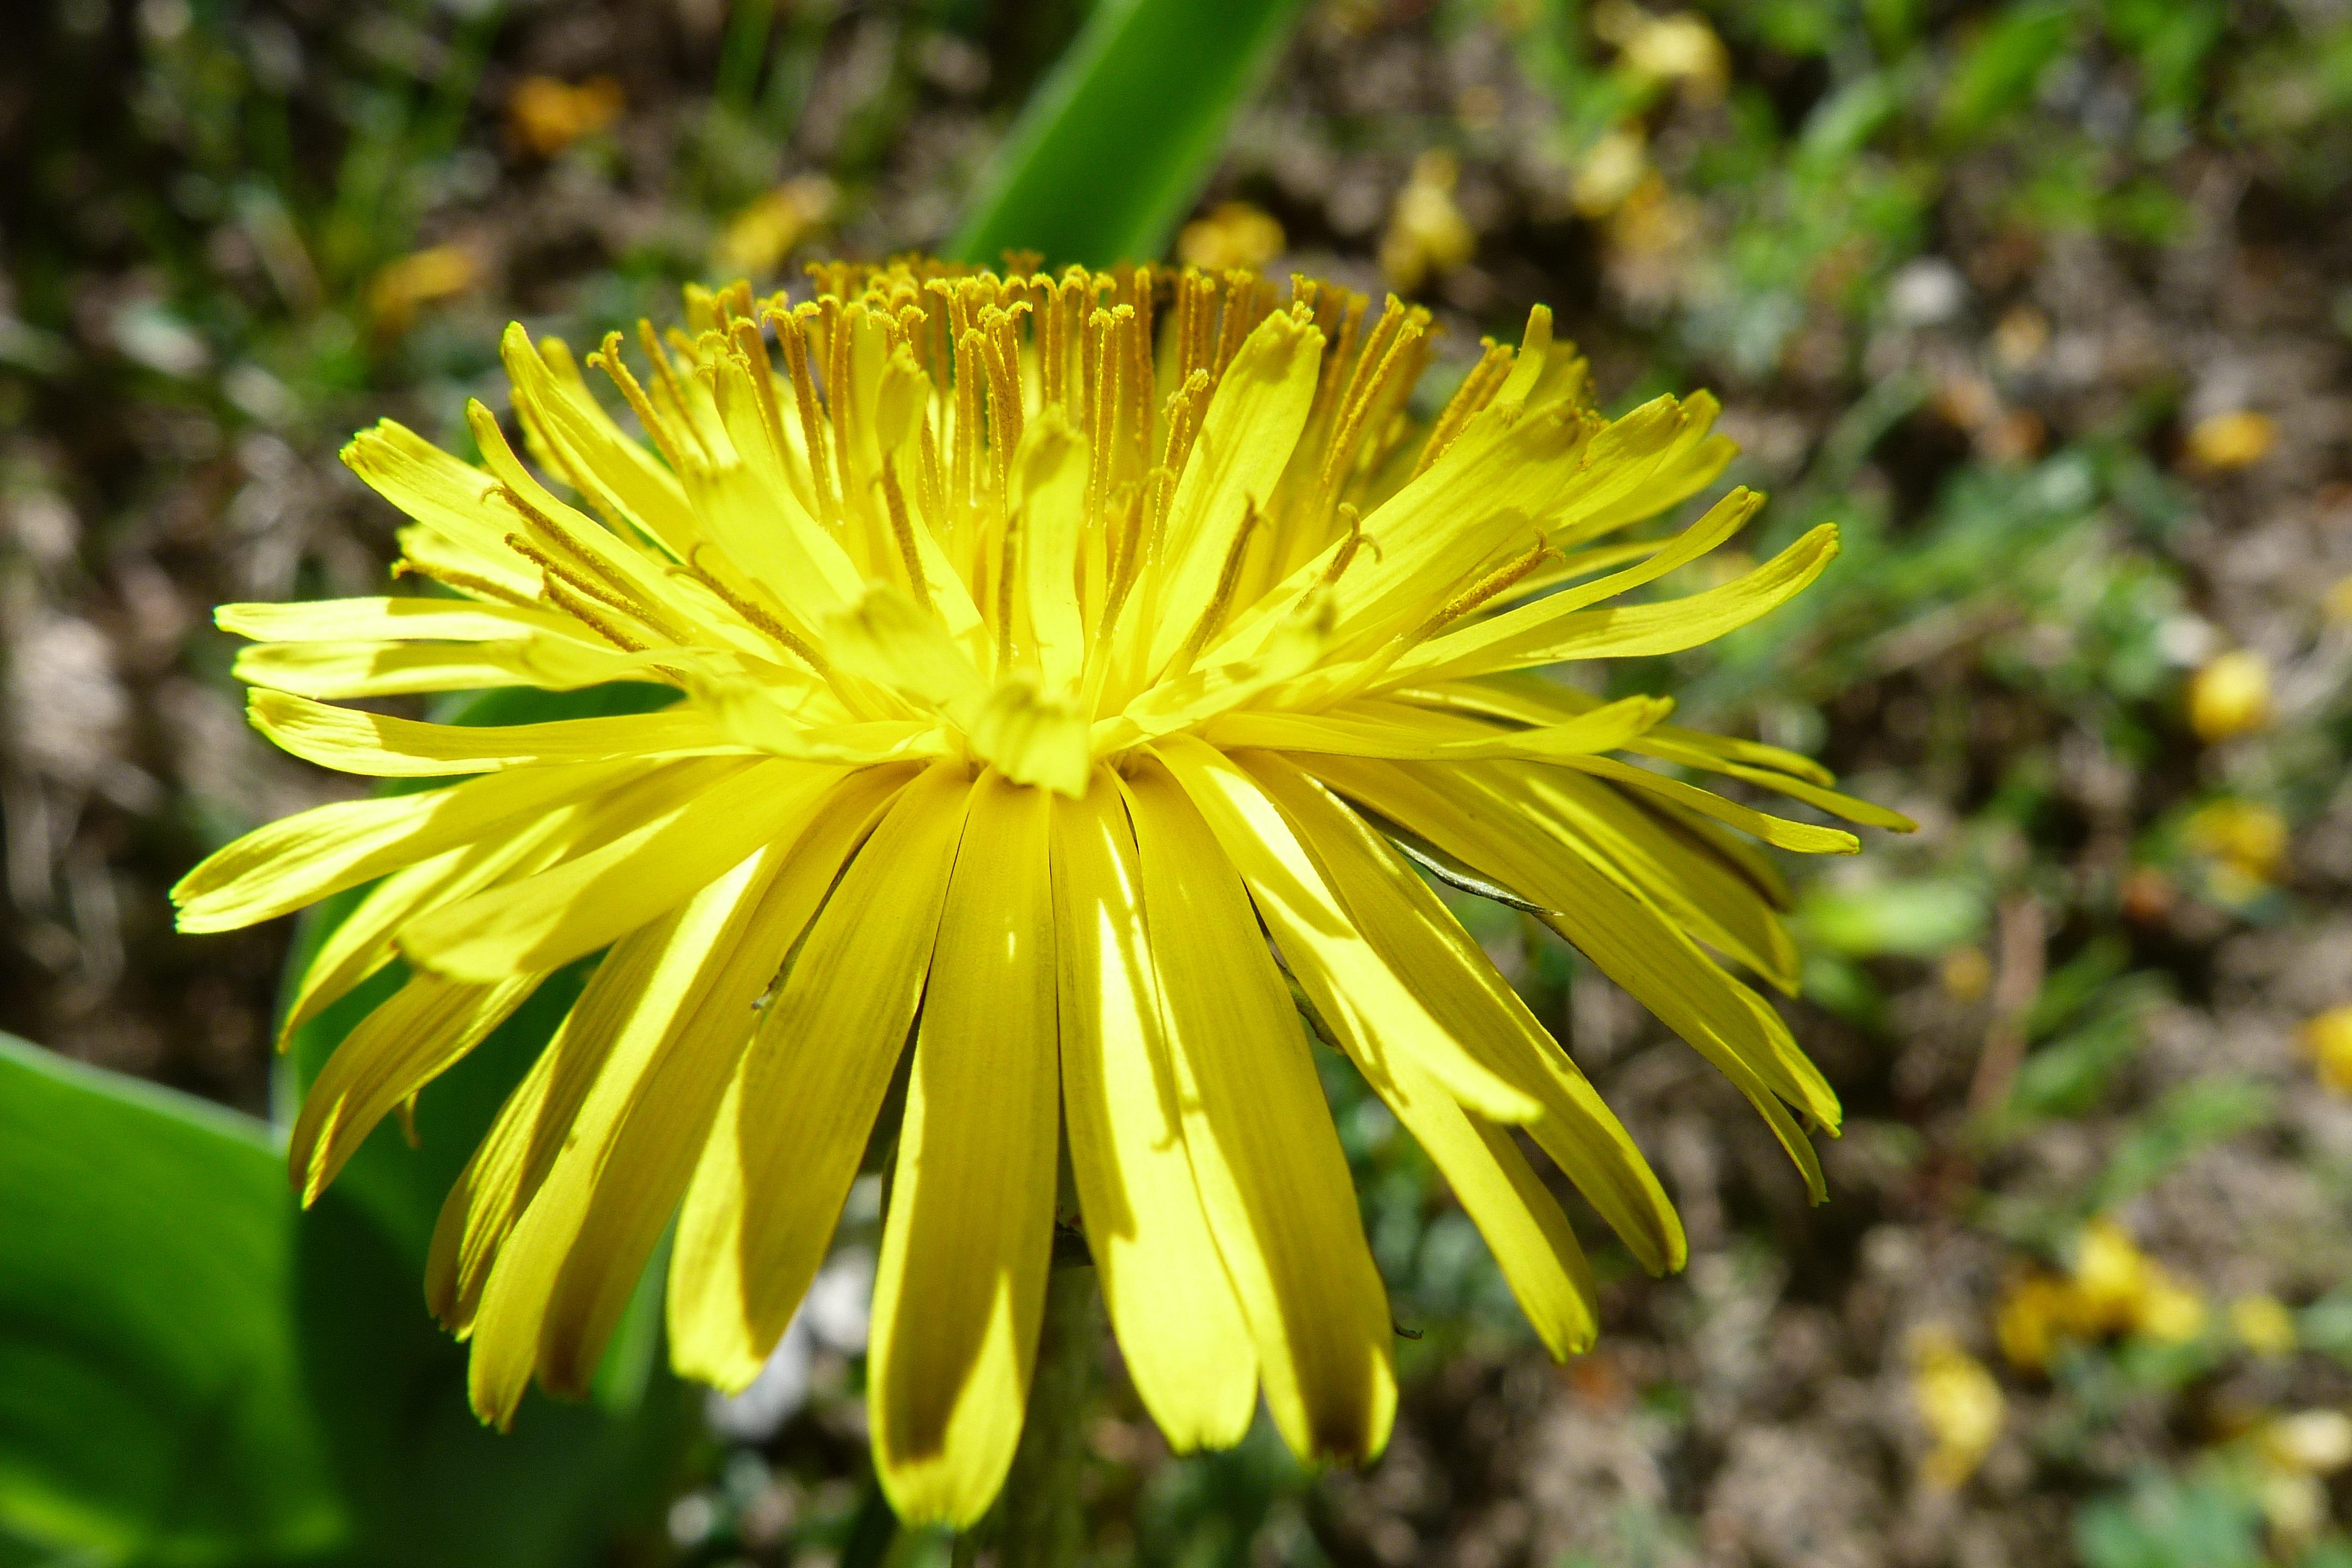
nature, grass, light, plant, meadow, dandelion, leaf, flower, petal, spring, green, macro, botany, yellow, flora, plants, wildflower, flowers, close up, flowering, macro photography, flowering plant, daisy family, land plant